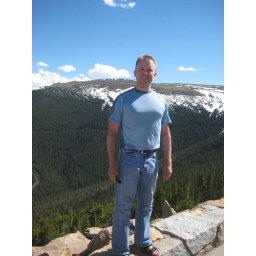
On the trail ridge road - highest paved highway in the US.  Closed in winter, amazing in the summer.